Isabella of Aragon, Duchess of Milan

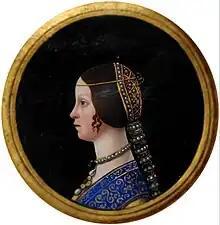

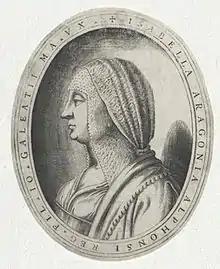

Ludovico was now openly pursuing his ambition for absolute control over Milan. An important aspect of this was foreign policy, and his anti-Aragonese policy was far from favourable to Isabella or her Neapolitan family. In response to Ludovico's actions, Isabella's father had encouraged French ambitions over Milan. Understanding the weight of this threat, Ludovico severed diplomatic ties with the Neapolitan court and built an alliance with Maximilian I, Holy Roman Emperor. The reason for this particular alliance was that the Emperor had the power to grant the Dukedom to Ludovico. Meanwhile, Isabella and her husband found themselves confined to Castello Visconteo in Pavia, where they were essentially prisoners.